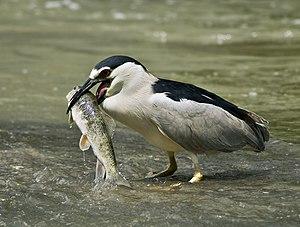
Bihoreau gris Svenska: Natthäger